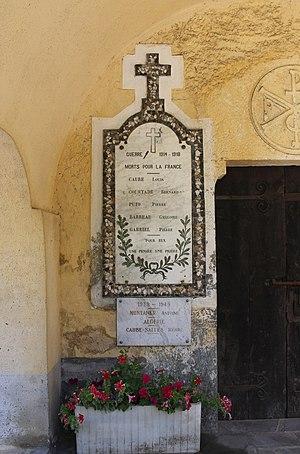
Monument aux morts de Sassis (Hautes-Pyrénées)
Sassis est une commune française située dans le département des Hautes-Pyrénées, en région Occitanie.